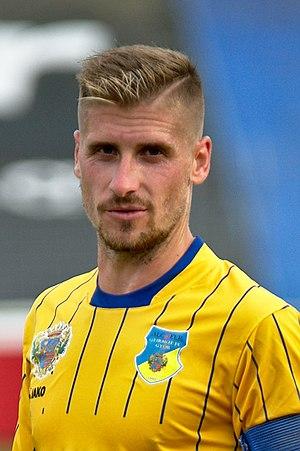
Máté Kiss, né le 30 avril 1991, est un footballeur hongrois. Il joue au poste de milieu de terrain avec l'équipe hongroise de Győr ETO FC.